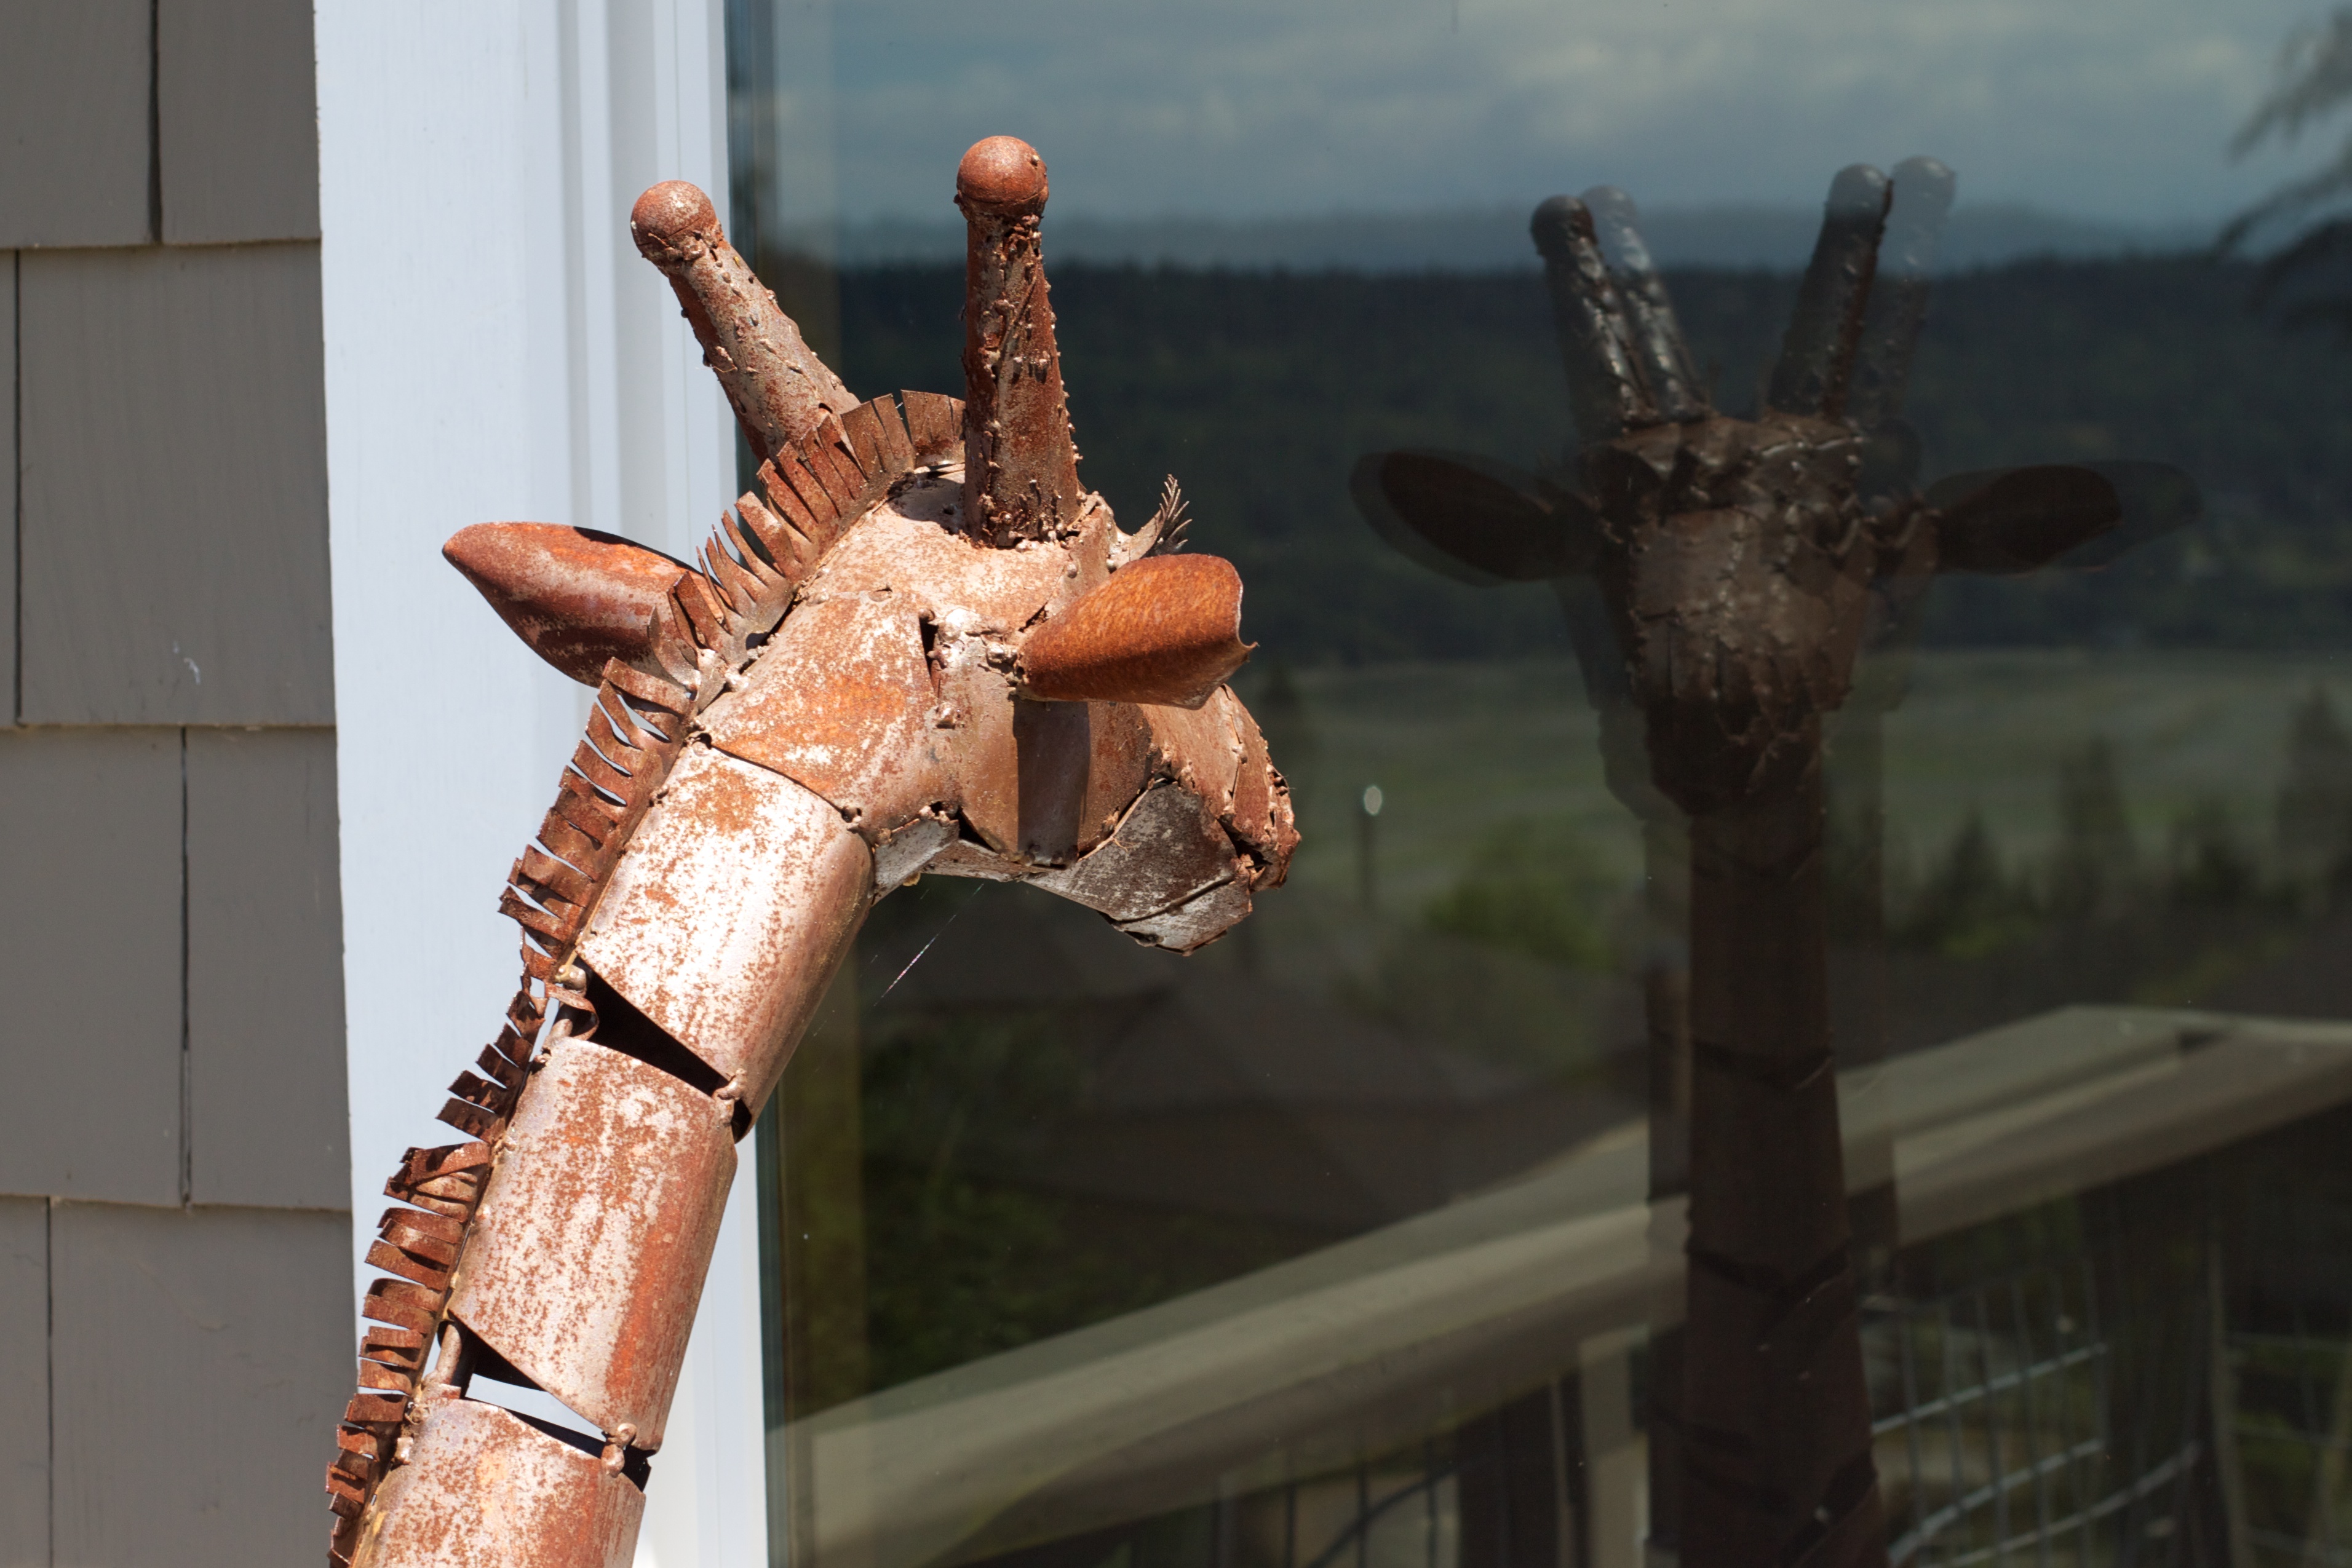
wood, washington, giraffe, sculpture, art, carving, odyssey, screenshot, giraffidae